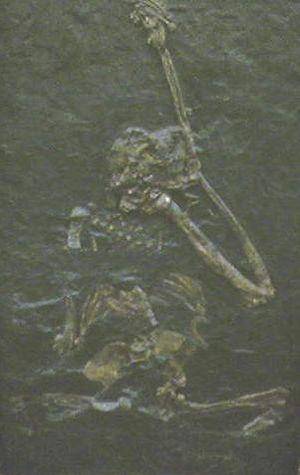
L’Oréopithèque est un genre éteint de singes appartenant à la super-famille des hominoïdes. On en a trouvé des fossiles en Toscane et en Sardaigne datant du Miocène supérieur, vers 8 millions d'années. L'Oréopithèque se distingue par une forme de bipédie précoce, différente de la bipédie apparue un peu plus tard chez les hominines.